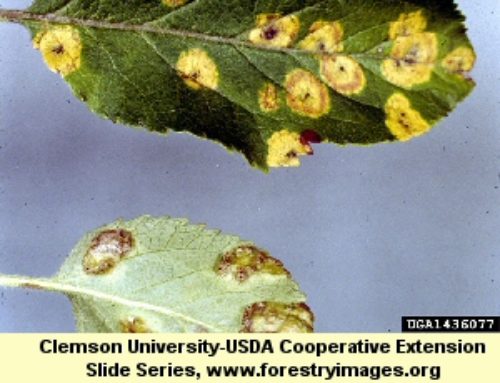
Labels: Apple rust leaf, Apple rust leaf